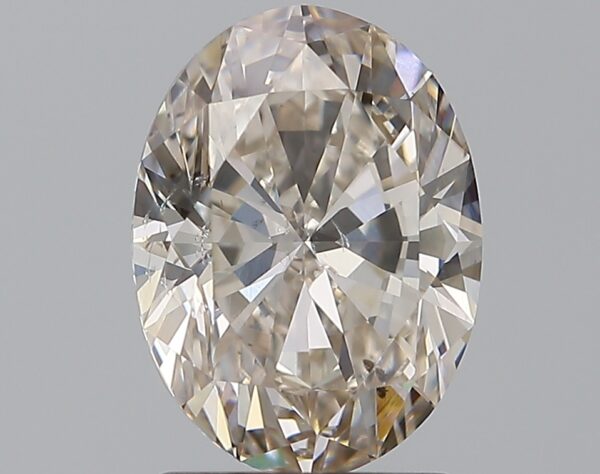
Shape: oval
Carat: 1.7
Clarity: SI1
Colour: L
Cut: EX
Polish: EX
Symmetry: EX
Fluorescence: N
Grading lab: GIA
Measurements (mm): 8.99 x 6.67 x 4.16